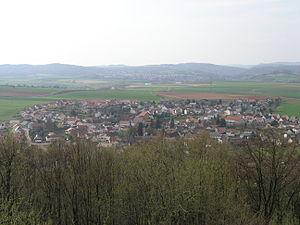
Münchweiler an der Alsenz est une municipalité allemande située dans le land de Rhénanie-Palatinat et l'arrondissement du Mont-Tonnerre.